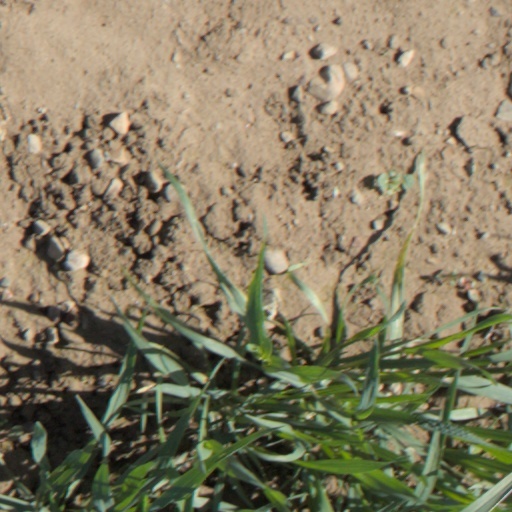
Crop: wheat